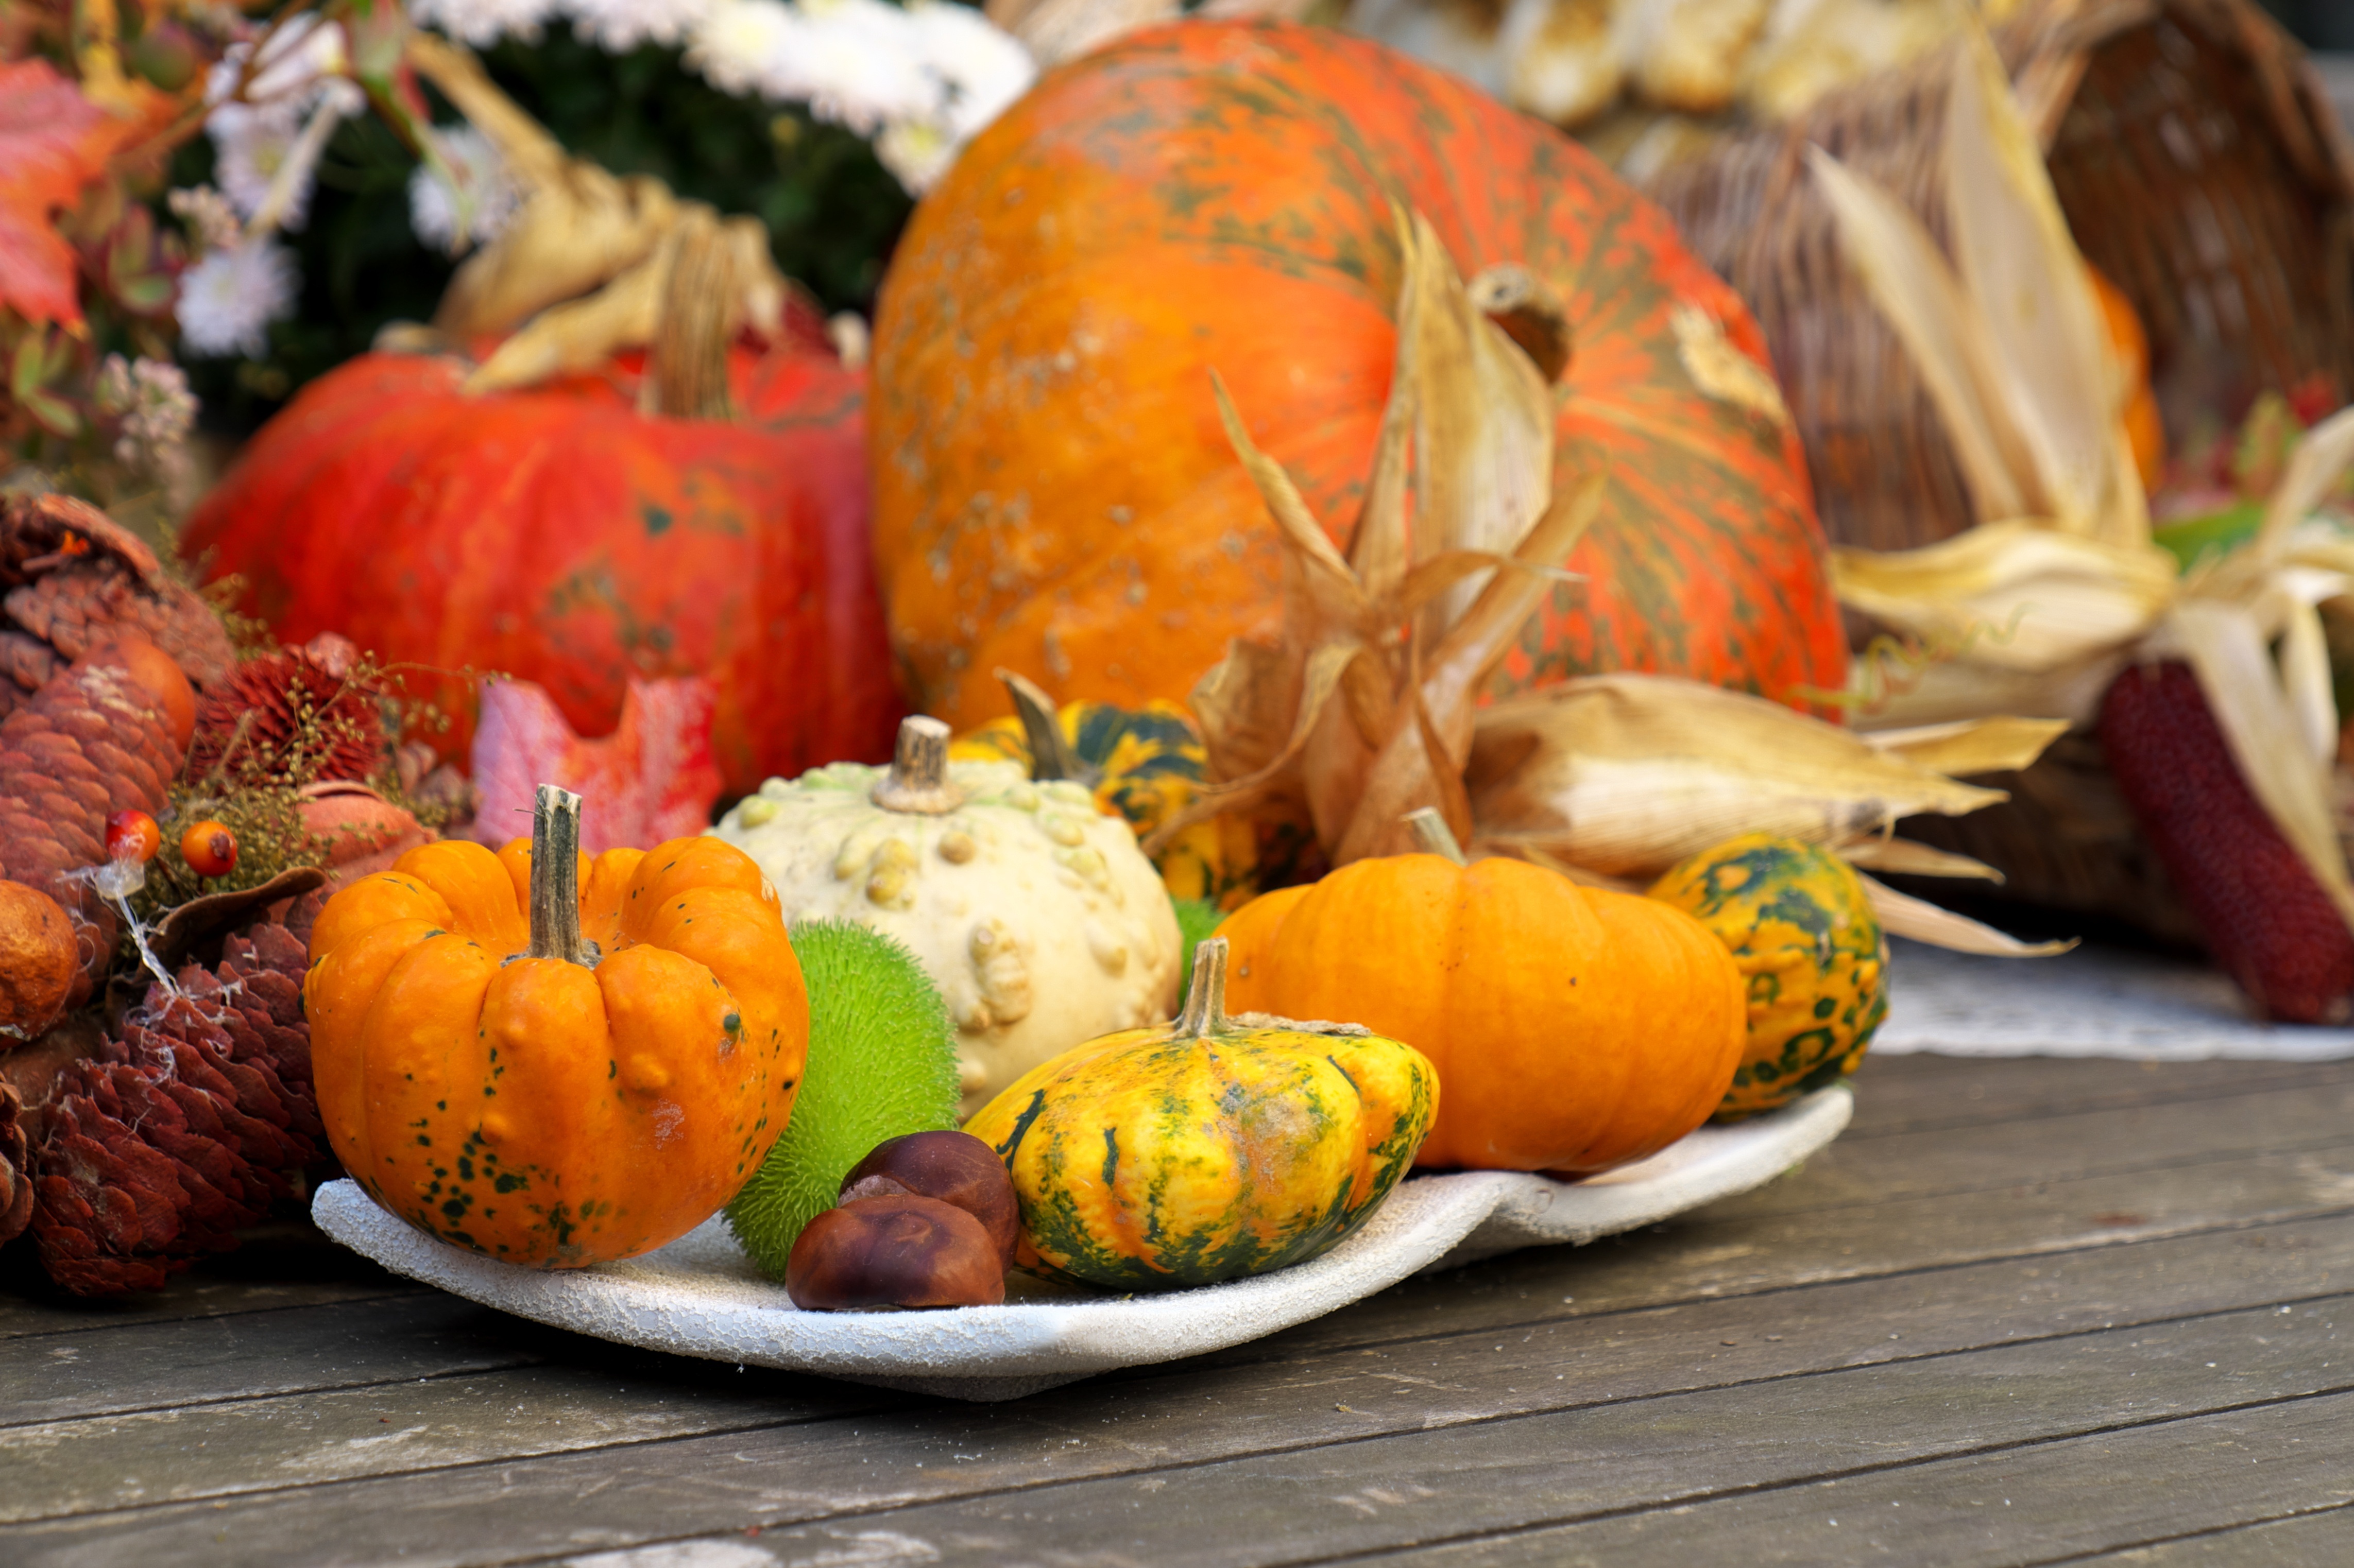
plant, fruit, leaf, flower, decoration, orange, dish, food, harvest, produce, vegetable, color, autumn, pumpkin, colorful, season, gourd, thanksgiving, vegetables, calabaza, carving, cucurbita, autumn decoration, decorative squashes, flowering plant, golden autumn pumpkins, freestyle bite, land plant